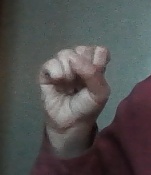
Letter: saad